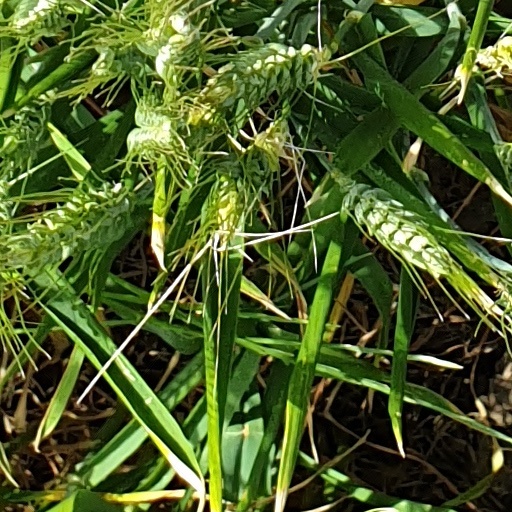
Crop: wheat